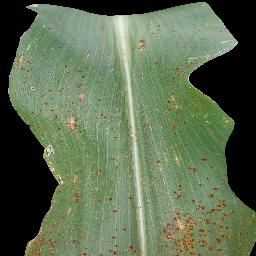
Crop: corn
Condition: (maize)_common_rust